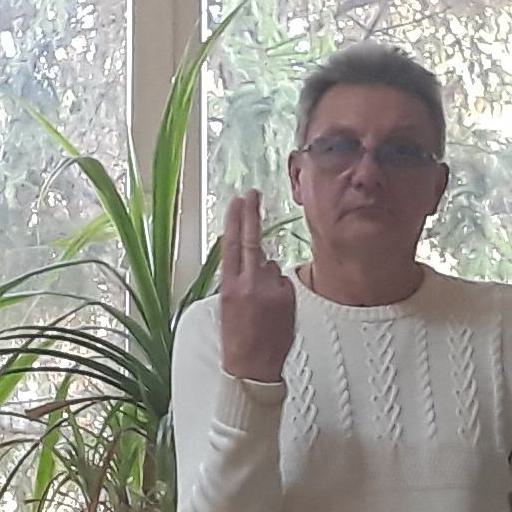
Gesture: two_up_inverted